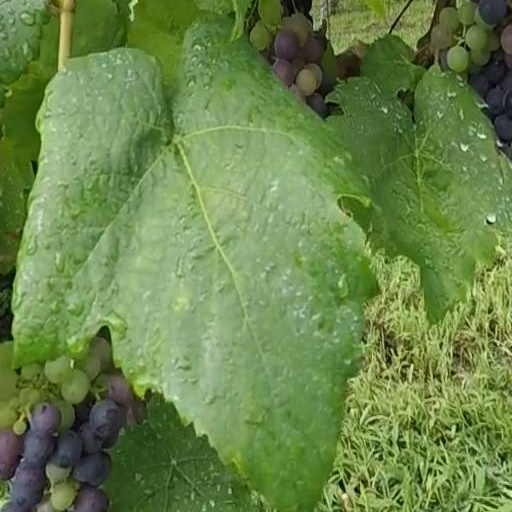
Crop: grape